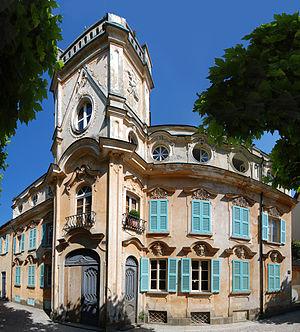
Les Helvétiques est la 28ᵉ aventure de Corto Maltese écrite et dessinée par Hugo Pratt. L'intrigue de l'album se déroule en 1924, dans un village suisse du Tessin, et a pour thème le monde des légendes médiévales. Selon son auteur, « C'est une aventure surréaliste, avec un arrière-plan mythologique, [...] j'ai fait une histoire complètement farfelue, mais j'avais envie de me raconter cette fable et de témoigner de toutes ces choses qui ont été importantes pour moi. Encore une fois, c'est un hommage à tout ce monde qui m'a accompagné, à ces auteurs qui, parfois, ne sont pas très connus mais qui m'ont aidé à vivre. J'avais comme une dette envers eux. ».
Montagnola est une localité et une ancienne commune suisse du canton du Tessin.
Cette liste présente les biens culturels d'importance nationale dans le canton du Tessin. Cette liste correspond à l'édition 2009 de l'Inventaire Suisse des biens culturels d'importance nationale pour le canton du Tessin. Il est trié par commune et inclus : 150 bâtiments séparés, 26 collections et 35 sites archéologiques.